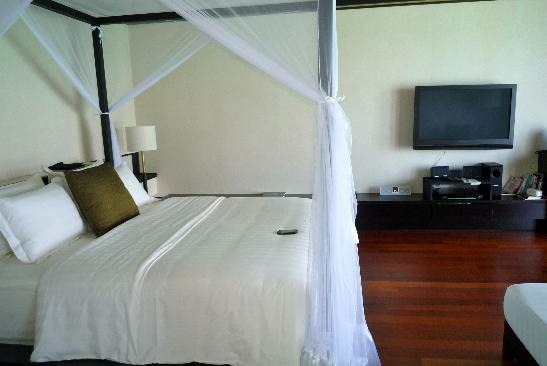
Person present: No